John Y. Mason

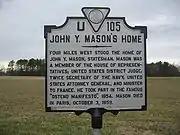
John Y. Mason's Home historical marker

In 1821 Mason married Mary Ann Fort (d. 1870), the daughter of a prominent land-owner but whose family did not have a tradition of political service as extensive as the southside Masons and Youngs. The newlyweds lived at Fortsville, a house her father built in a plantation which straddled three counties. They had twelve children who survived infancy. Five sons and daughters sons reached adulthood, including Lewis Fort Mason (b. circa 1825), who survived the Civil War and became a schoolteacher in Southampton County. His sister Elizabeth Harris Mason (1830-1881) married Petersburg lawyer Roscoe Briggs Heath, who served as Assistant Adjutant General and Chief of Staff to C.S.A. General Joseph R. Anderson before resigning for health reasons and dying during the conflict, and her sister married Archer Anderson. John Young Mason Jr. (1823-1862) also died in Virginia during the conflict and his mother's lifetime. St. George Tucker Mason (1844-1844) enlisted in the 12th Virginia Infantry without his mother's permission and later in the 13th Virginia Cavalry, and was wounded several times but survived the war, then was pardoned and graduated from the Virginia Military Institute (VMI), but returned to Europe and renounced his U.S. citizenship for that of France and enlisted in the French Foreign Legion and served in Algeria before dying of dysentery in what later became Saigon, Vietnam. Simon Blount Mason (1848-1925) graduated from VMI after the conflict and became a merchant and railroad executive in Hanover County, Virginia.